Neve Shalom

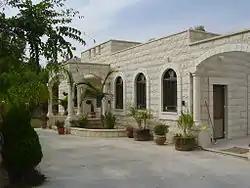
Home in Neve Shalom

The village is home (as of 2010) to some sixty families. By principle, half of the inhabitants are Jews, the rest are Muslim and Christian Israeli Arabs. Another 300 Jewish and Arab families remain on the waiting list for settlement in the community. A recently approved expansion plan will permit the village to grow in coming years by another 92 housing lots. Since its founding, the village has had a regular rotation of international volunteers brought in to provide basic support functions at its various facilities.